Nanook of the North

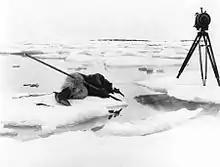
Filming of Nanook of the North in 1922

"Nanook" was in fact named Allakariallak; Flaherty chose "Nanook" ("polar bear" in Inuktitut mythology) because he felt its seeming genuineness made it more marketable. The "wife" shown in the film was not really his wife. According to Charlie Nayoumealuk, who was interviewed in "Nanook Revisited" (1990), "the two women in "Nanook" – Nyla (Alice [?] Nuvalinga) and Cunayou (whose real name we do not know) were not Allakariallak's wives, but were in fact common-law wives of Flaherty." And although Allakariallak normally used a gun when hunting, Flaherty encouraged him to hunt after the fashion of his recent ancestors in order to capture the way the Inuit lived before European colonization of the Americas. Flaherty also exaggerated the peril to Inuit hunters with his claim, often repeated, that Allakariallak had died of starvation less than two years after the film was completed, whereas in fact he died at home, likely of tuberculosis.